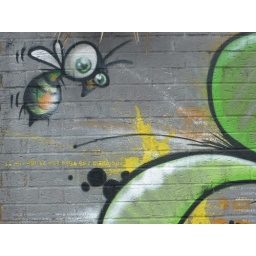
detail of new piece by mag1c on bloy street wall of chelsea inn